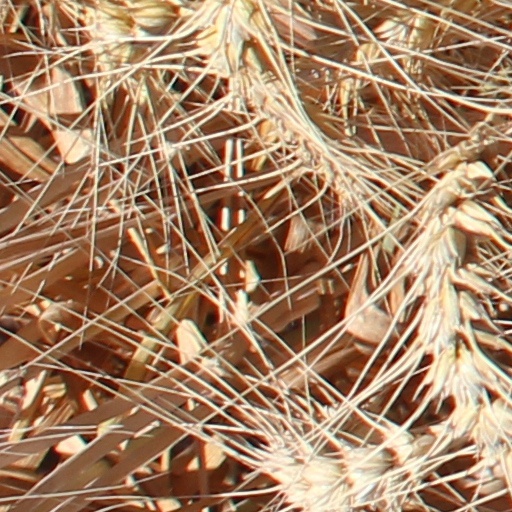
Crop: wheat